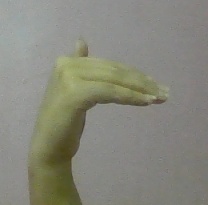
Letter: khaa